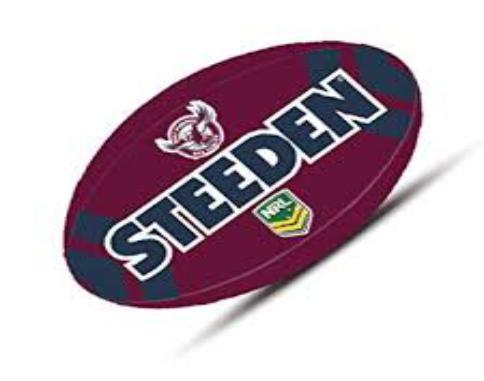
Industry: Sports